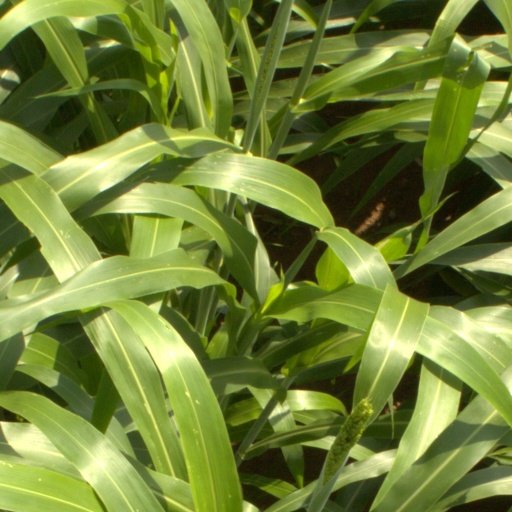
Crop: sorghum